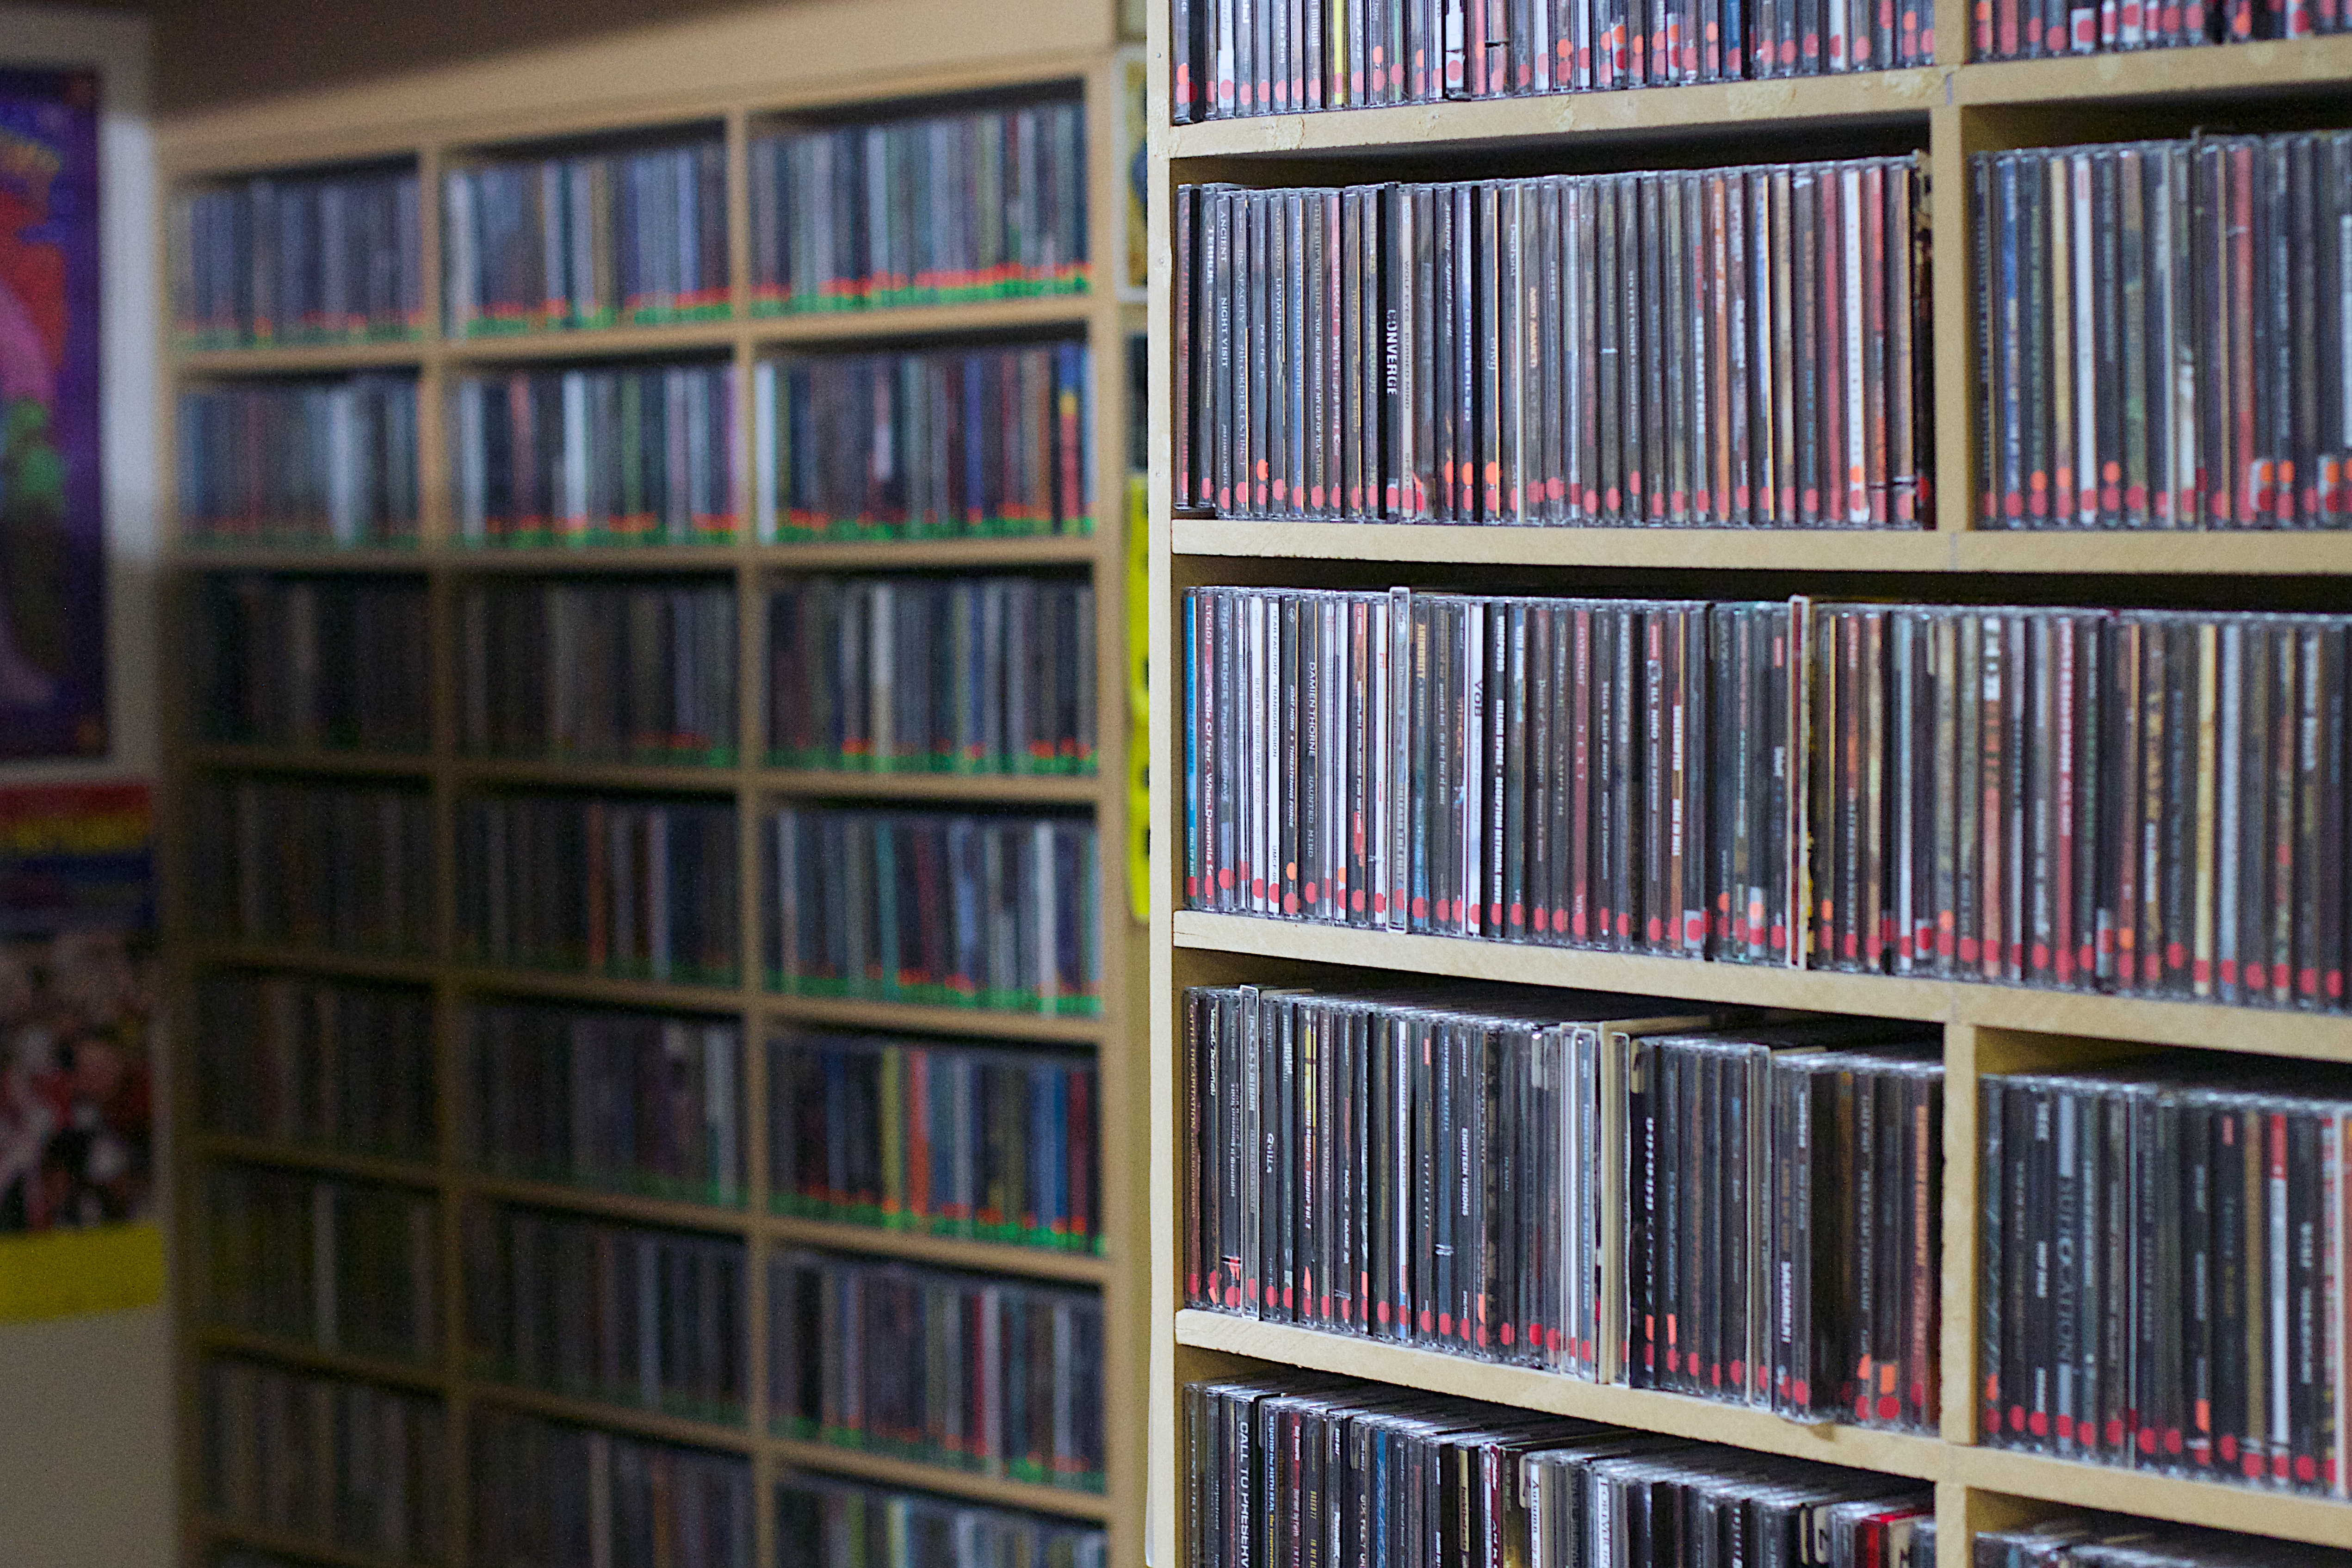
book, building, shelf, furniture, radio, bookcase, library, shelving, cfbx